Albert Namatjira

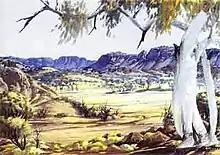
Central Australian Landscape

Namatjira was introduced to western-style painting through a charity art exhibition in 1933, which raised the money to bring fresh water to his hometown of Hermannsburg. The exhibition was run by Violet Teague, whom Namatjira admired enough to name his daughter after, and her sister Una.